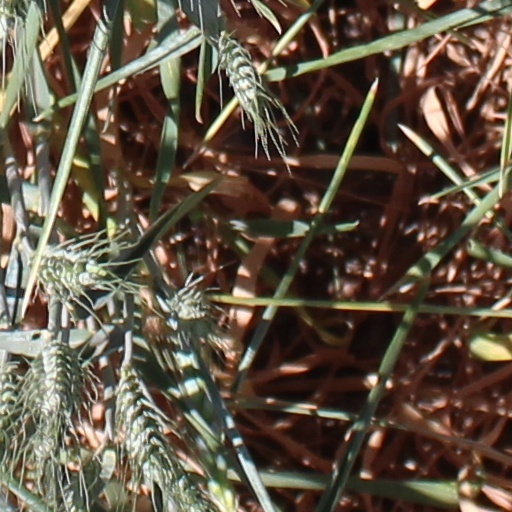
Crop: wheat